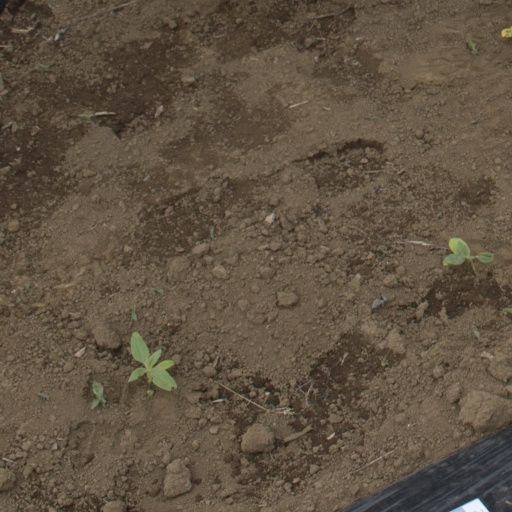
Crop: Jerusalem artichoke